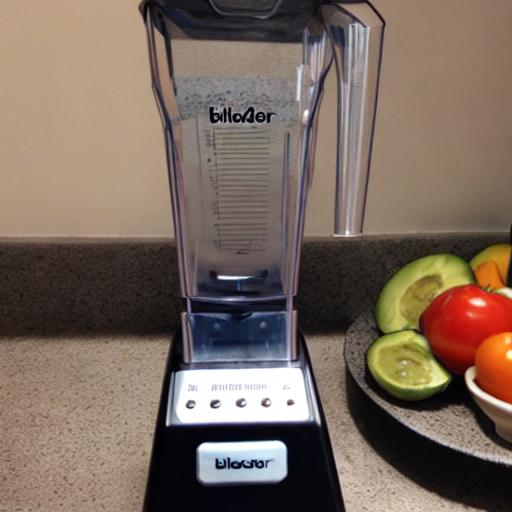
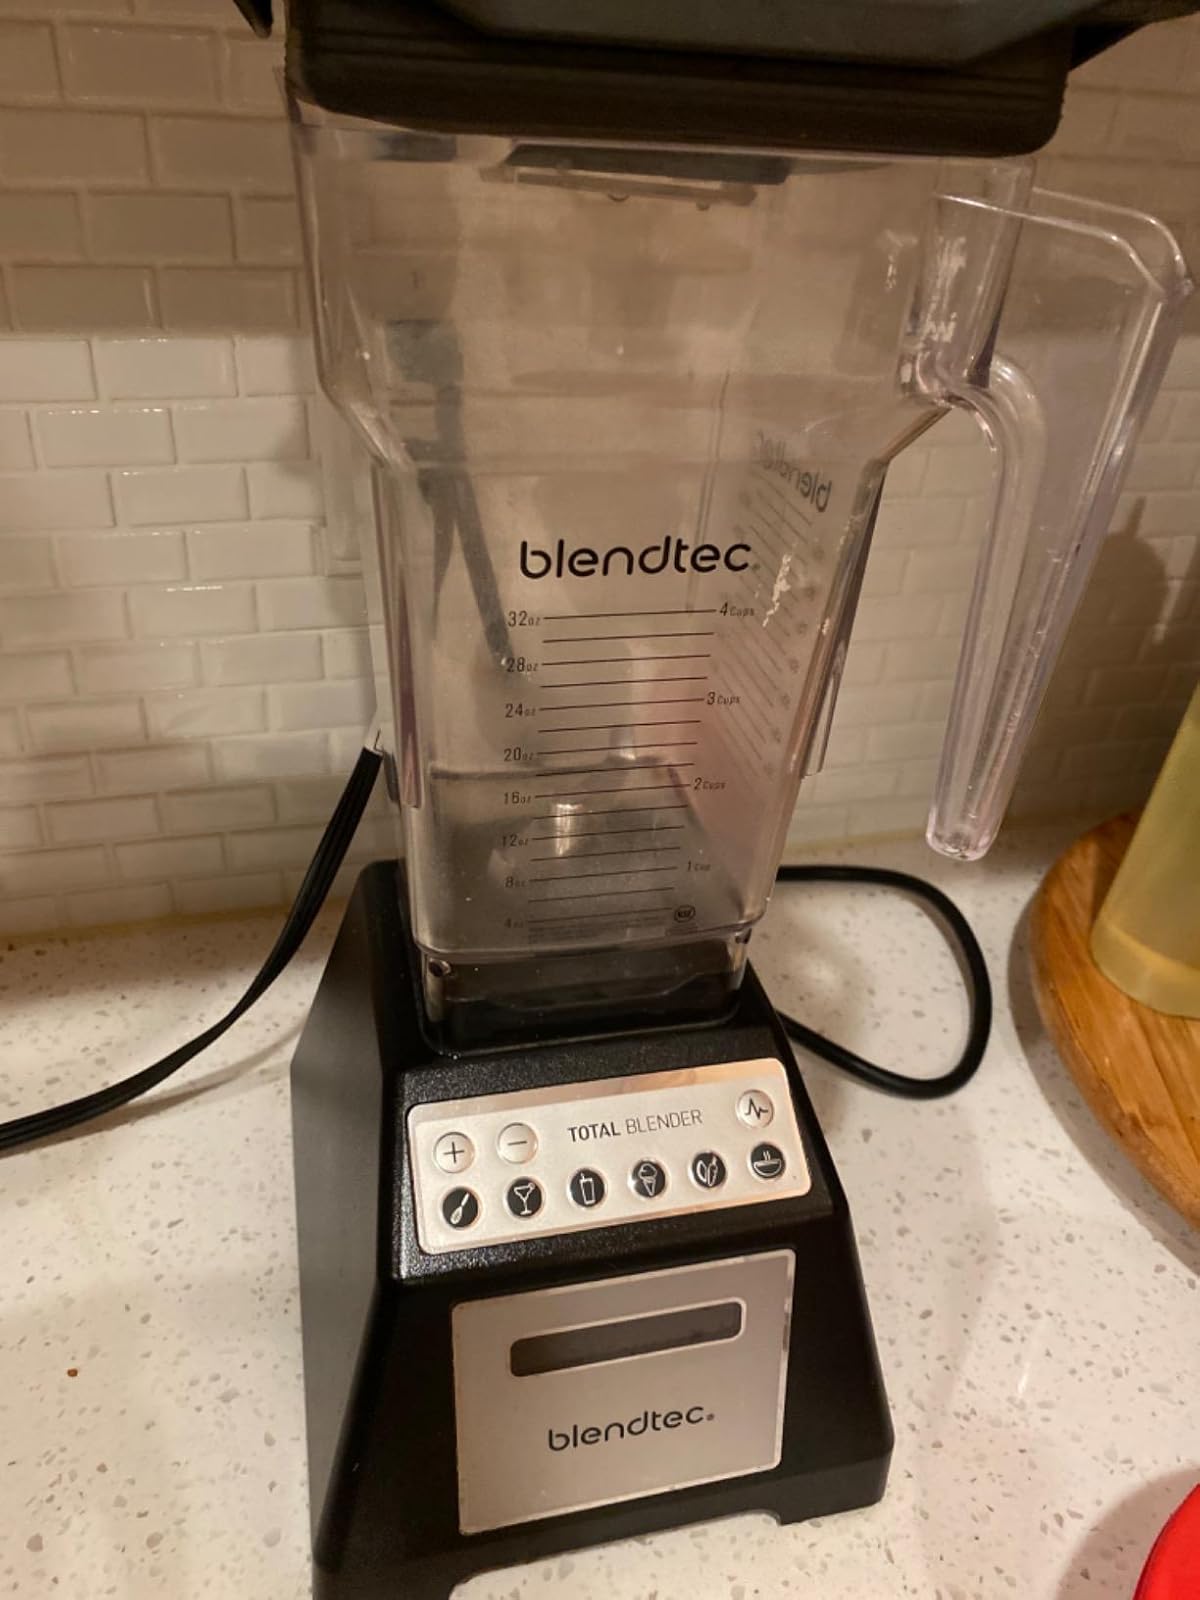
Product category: items_blender
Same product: no